Anton von Gumppenberg

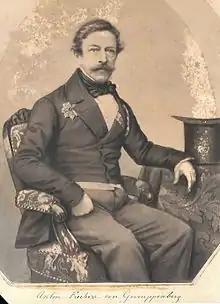
Anton von Gumppenberg in 1850

Anton Joseph Freiherr von Gumppenberg (10 January 1787 – 5 April 1855) was a Bavarian military and War Minister from 9 June 1839 to 1 March 1847. His last military rank was General der Infanterie.